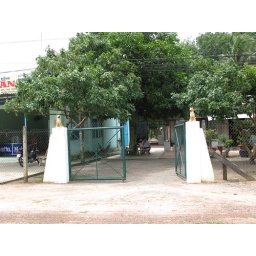
many houses in vietnam have dog statues to guard them.